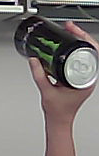
Product: monster_energydrink